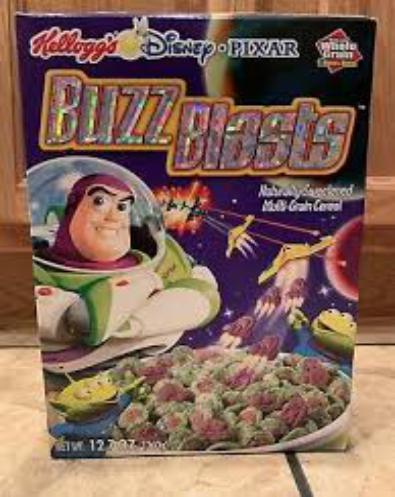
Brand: Buzz Blasts
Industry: Food